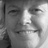
Emotion: happy